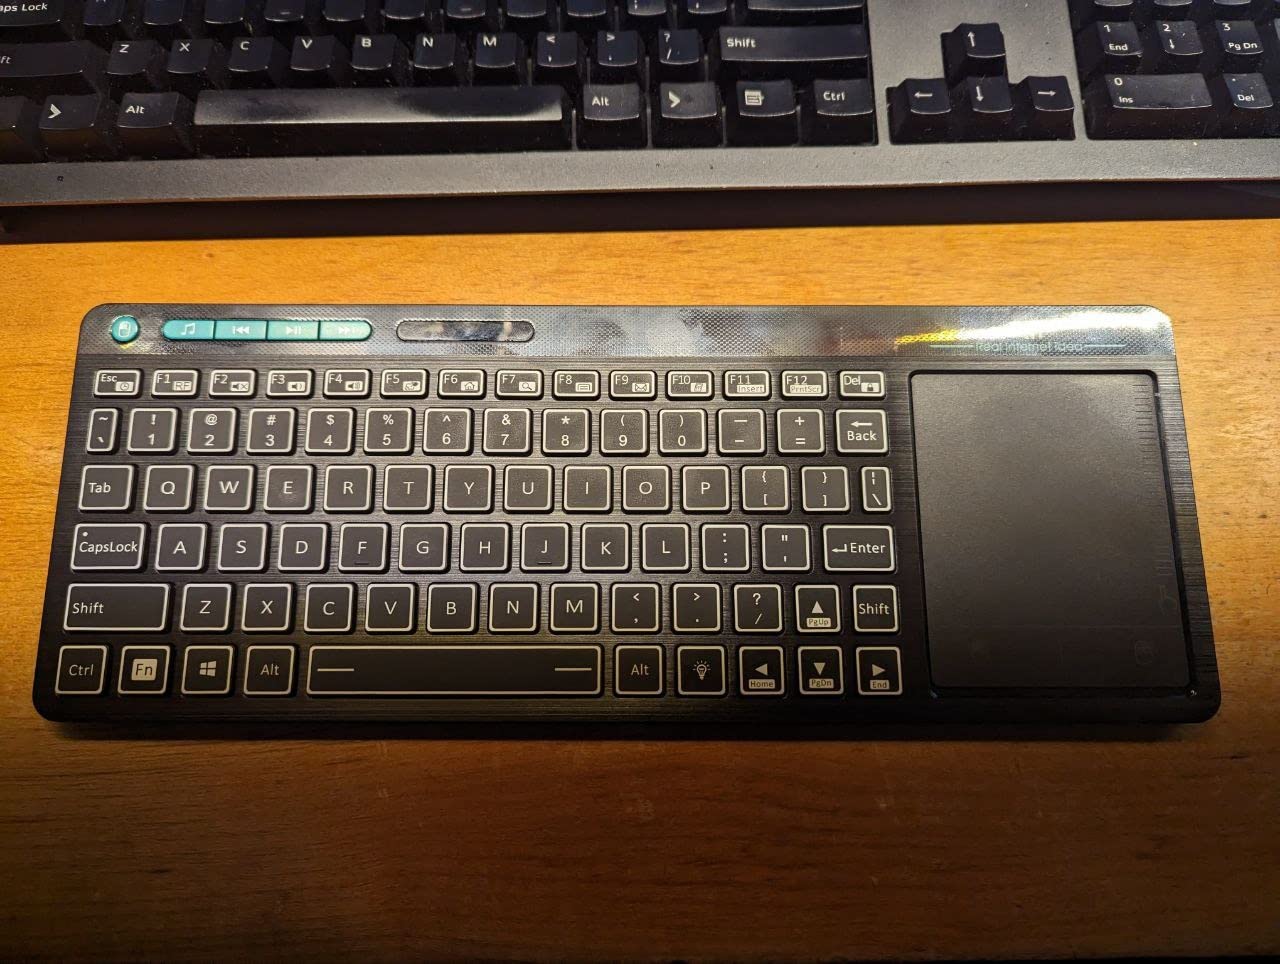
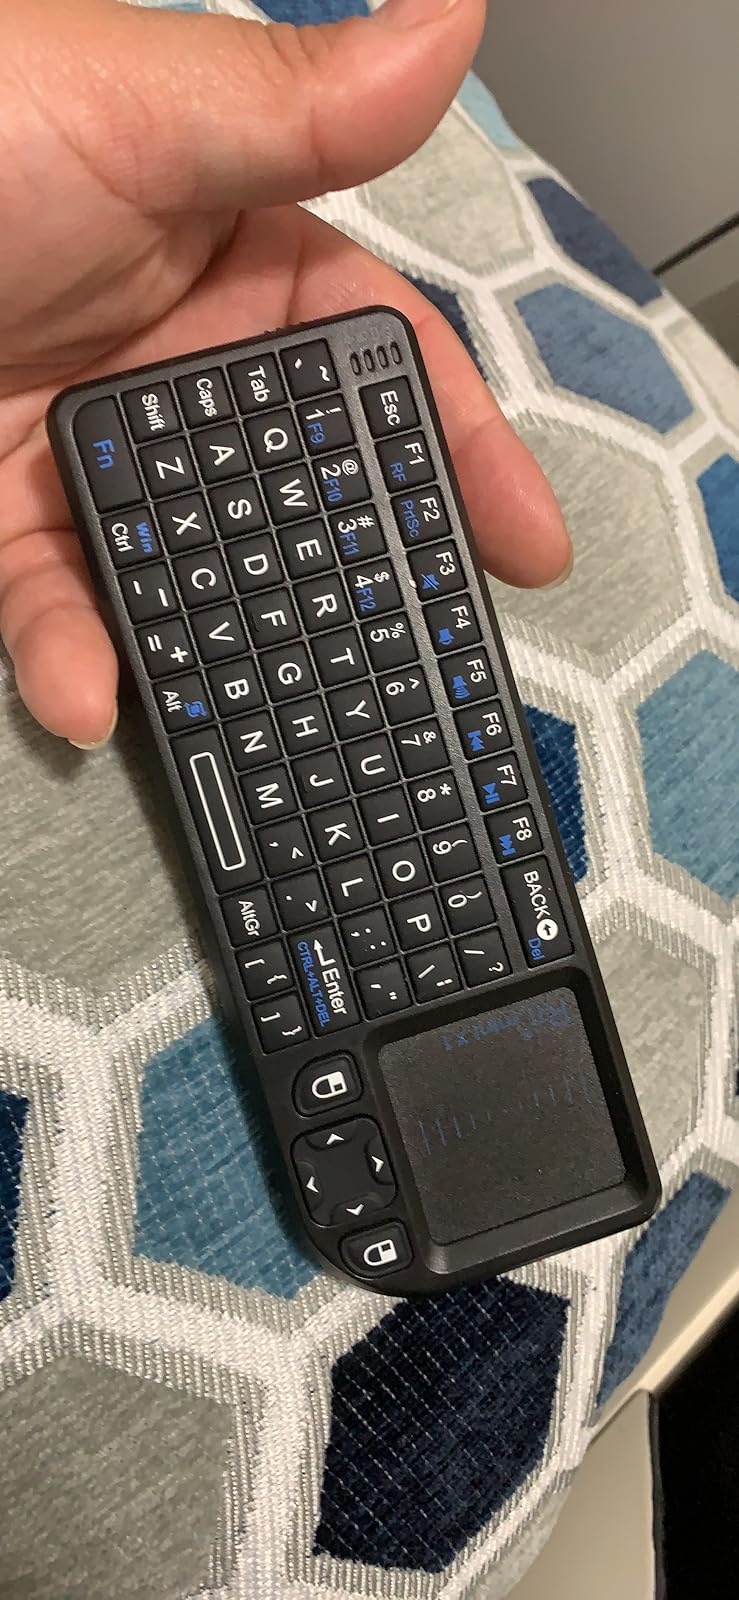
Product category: keyboard
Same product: no